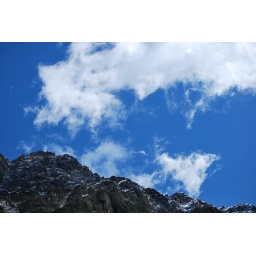
Fast-moving clouds move past a mountain ridge near Franz Josef Glacier in New Zealand.